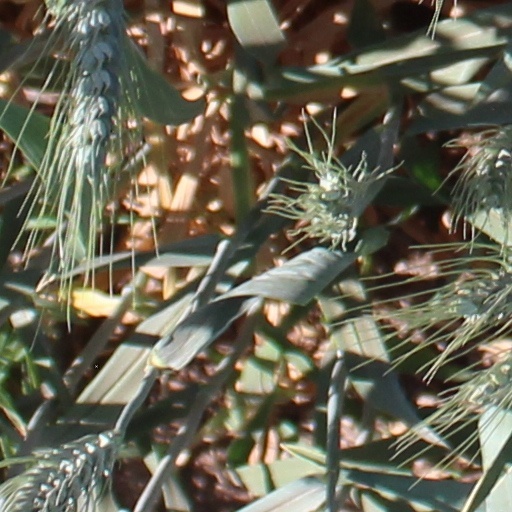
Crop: wheat